Cry of the Hunted

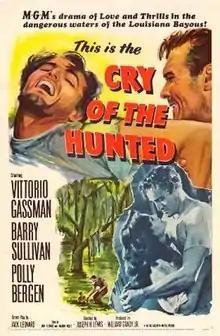
Theatrical release poster

Cry of the Hunted is a 1953 American crime film noir starring Vittorio Gassman, Barry Sullivan and Polly Bergen. It was directed by Joseph H. Lewis.